Some Like It Cool

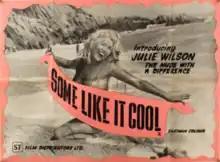
Theatrical release poster

Some Like It Cool is a 1961 British naturist film directed by Michael Winner and starring Julie Wilson and Marc Roland.